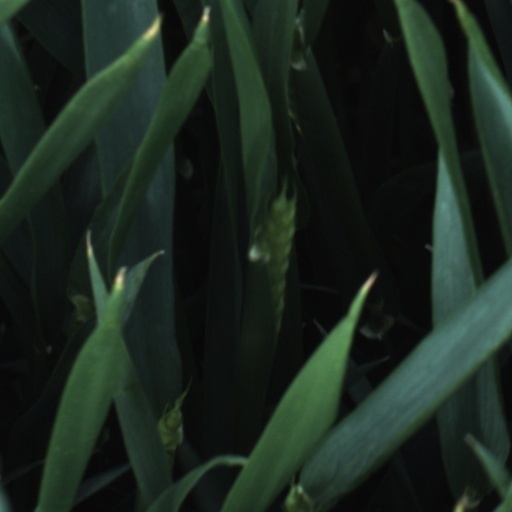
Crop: wheat